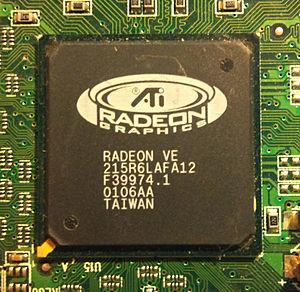
Puce ATi Radeon VE (RV100)
RADEON™ est une marque du groupe AMD depuis 2000, avec la sortie des Radeon 68x0. Ces cartes graphiques succèdent à la gamme des ATI Rage, gestion Radeon FreeSync™.